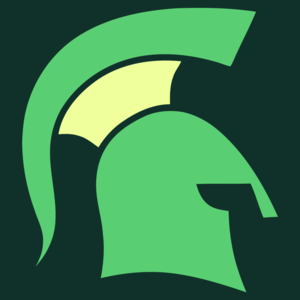
Spartan Restaurant est l'une des plus grandes chaînes de restaurants de restauration rapide en Roumanie, vendant principalement des produits à base de viande tels que les gyros et les souvlaki. En juin 2016, Spartan Restaurant comptait 24 restaurants.